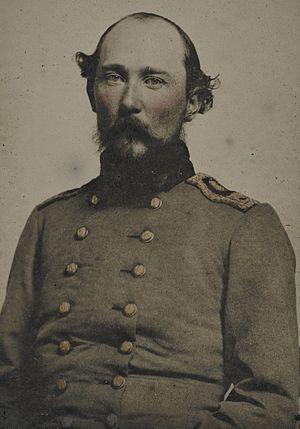
La brigade orpheline est le surnom de la première brigade du Kentucky, un groupe d'unités militaires recrutées dans le commonwealth du Kentucky pour combattre avec les États confédérés d'Amérique pendant la guerre de Sécession. La brigade est la plus grande unité confédérée recrutée dans le Kentucky pendant la guerre. Son premier commandant est le major général John C. Breckinridge, ancien vice-président des États-Unis et candidat à la présidence, qui est très populaire auprès des habitants du Kentucky.